Mikhail Eisenstein

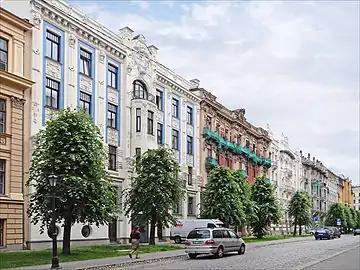
Alberta iela, Riga. The three buildings closest to the viewer were all designed by Eisenstein

Eisenstein designed a total of about 20 buildings in Riga. While Eisenstein designed buildings as early as 1897, these were in a rather typical and plain Historicist style and bear little resemblance with his later work, characterized by "exuberance and love of ornament".